Hopewell Baptist Church

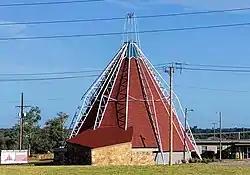
Hopewell Baptist Church in 2021

The Hopewell Baptist Church in northwestern Oklahoma County, Oklahoma, also known as the Teepee Church, was designed by architect Bruce Goff in the modernist style. It was listed on the U.S. National Register of Historic Places in 2002. It was deemed "an excellent example of the architecture of Bruce Goff during the time he was Director of the School of Architecture at the University of Oklahoma."